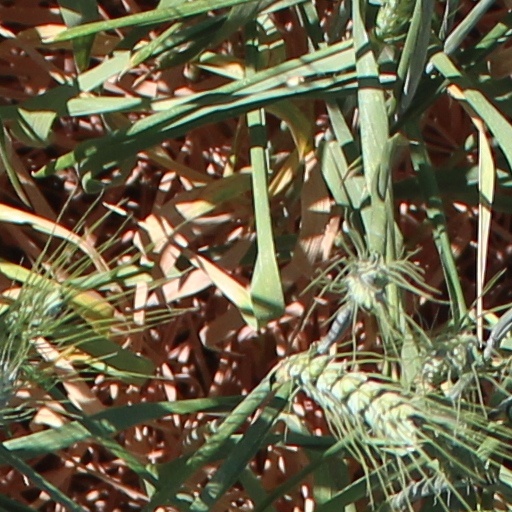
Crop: wheat